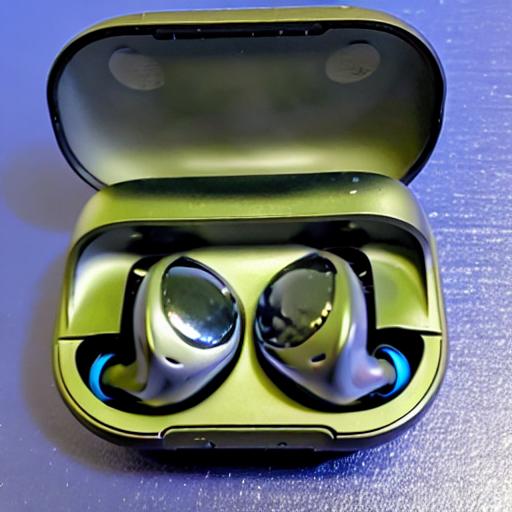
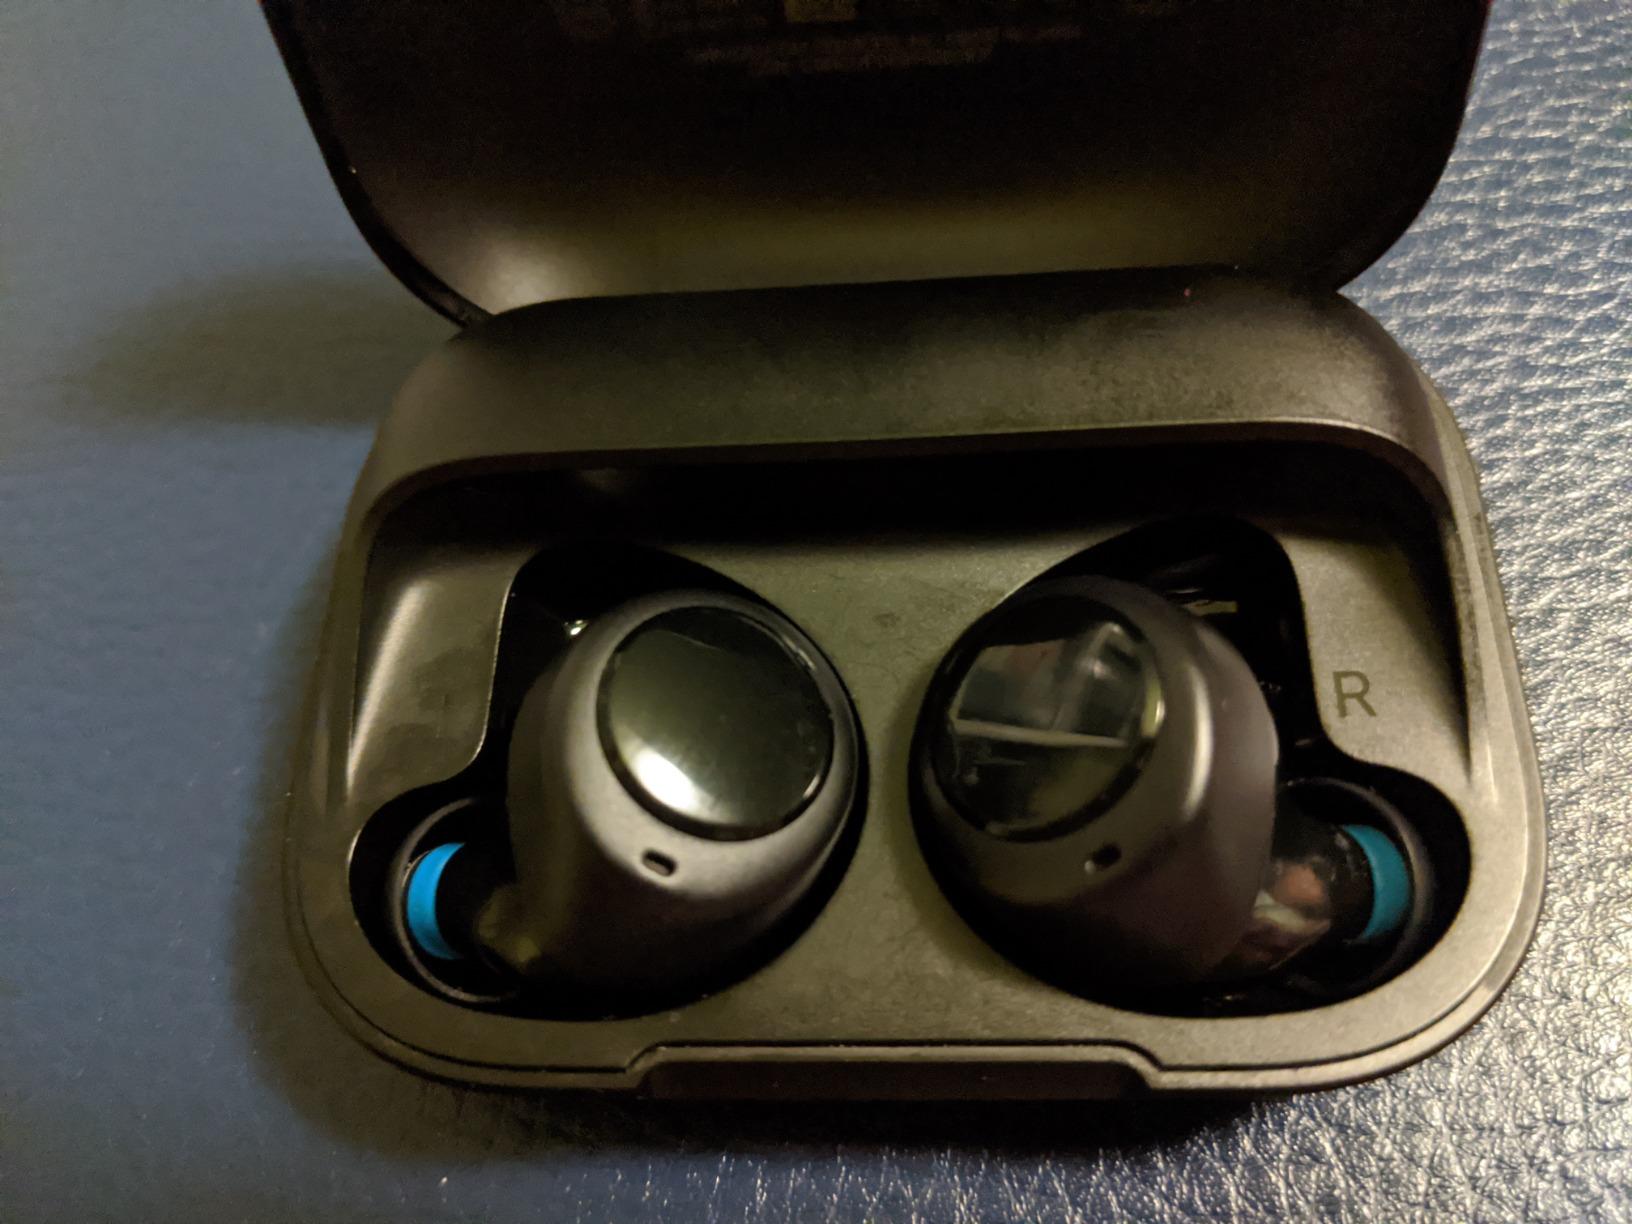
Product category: earbuds
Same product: no